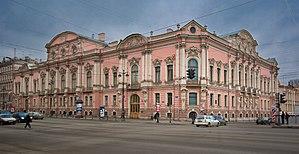
Le palais Belosselski-Belozerski est un bâtiment de style néo baroque situé à l'intersection de la rivière Fontanka et de la perspective Nevski à Saint-Pétersbourg en Russie. Le palais peint en mauve est une réplique du Palais Stroganov conçu par Bartolomeo Rastrelli dans les années 1750.